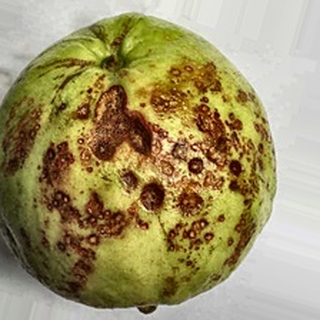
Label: guava_anthracnose